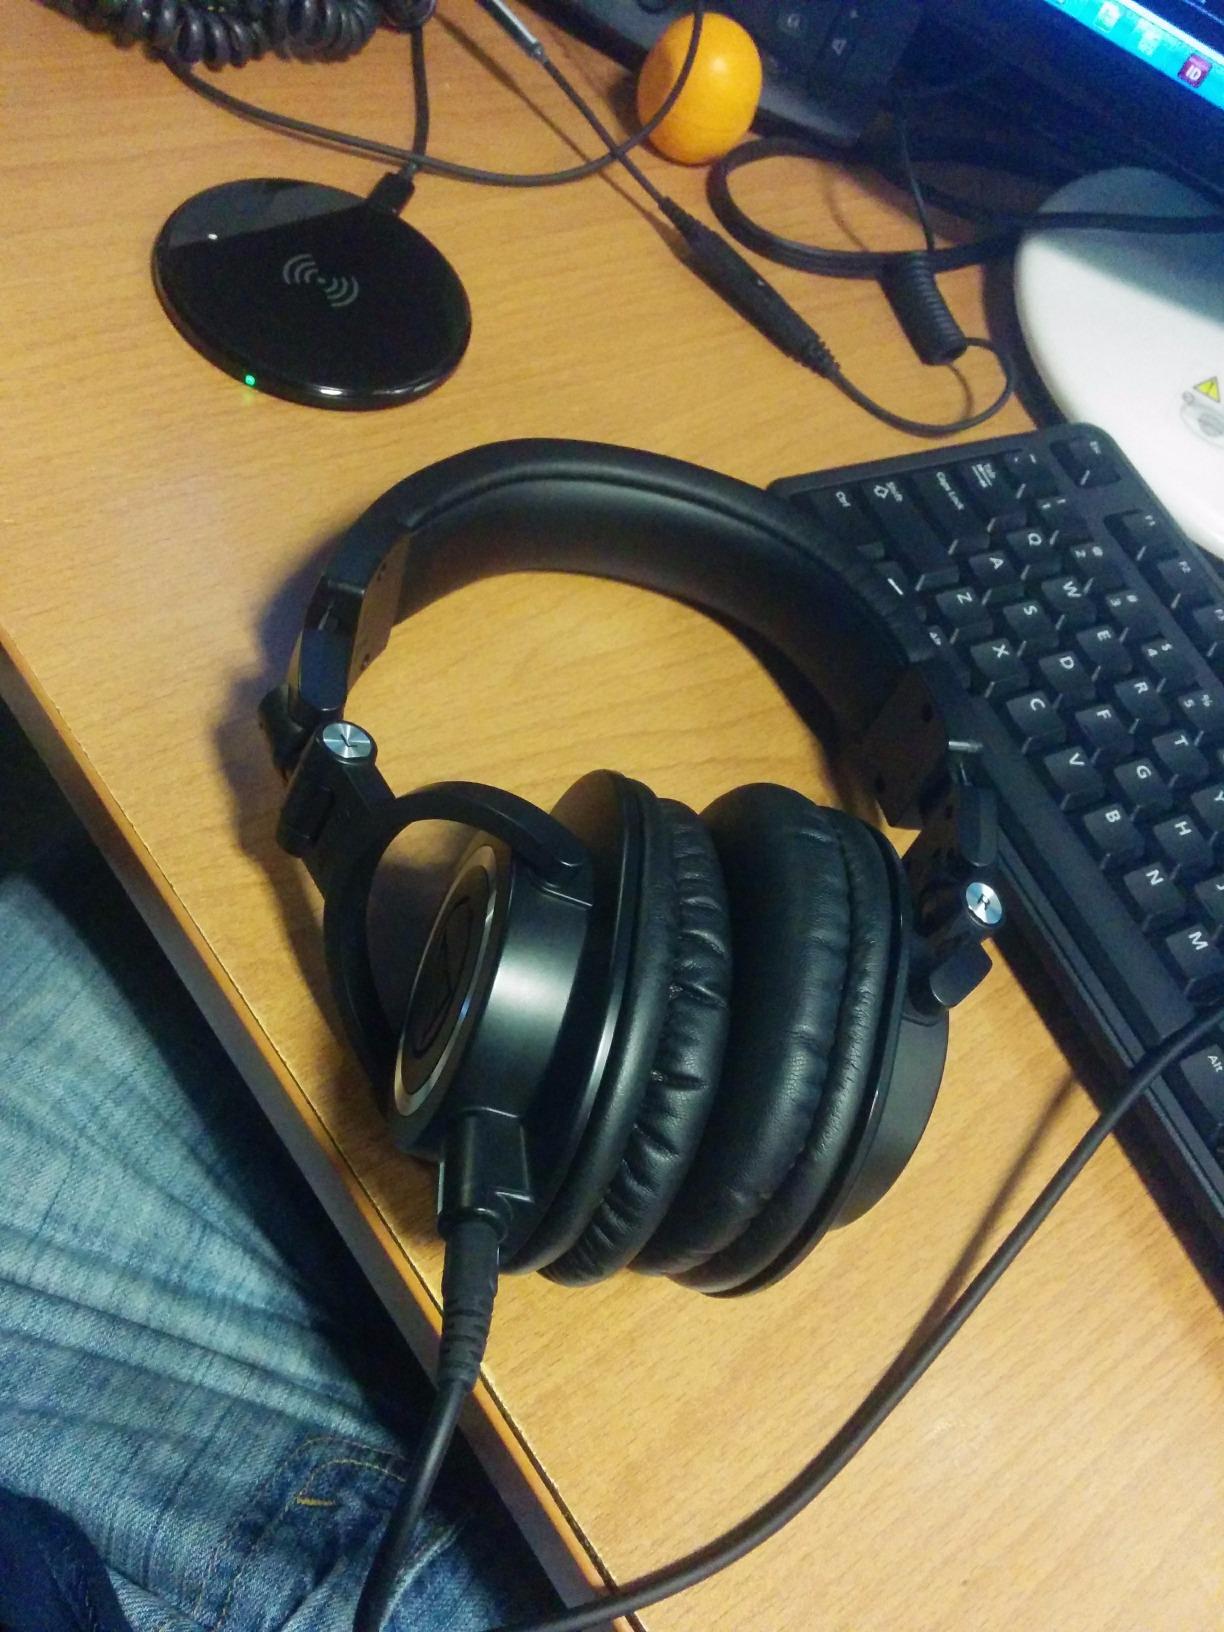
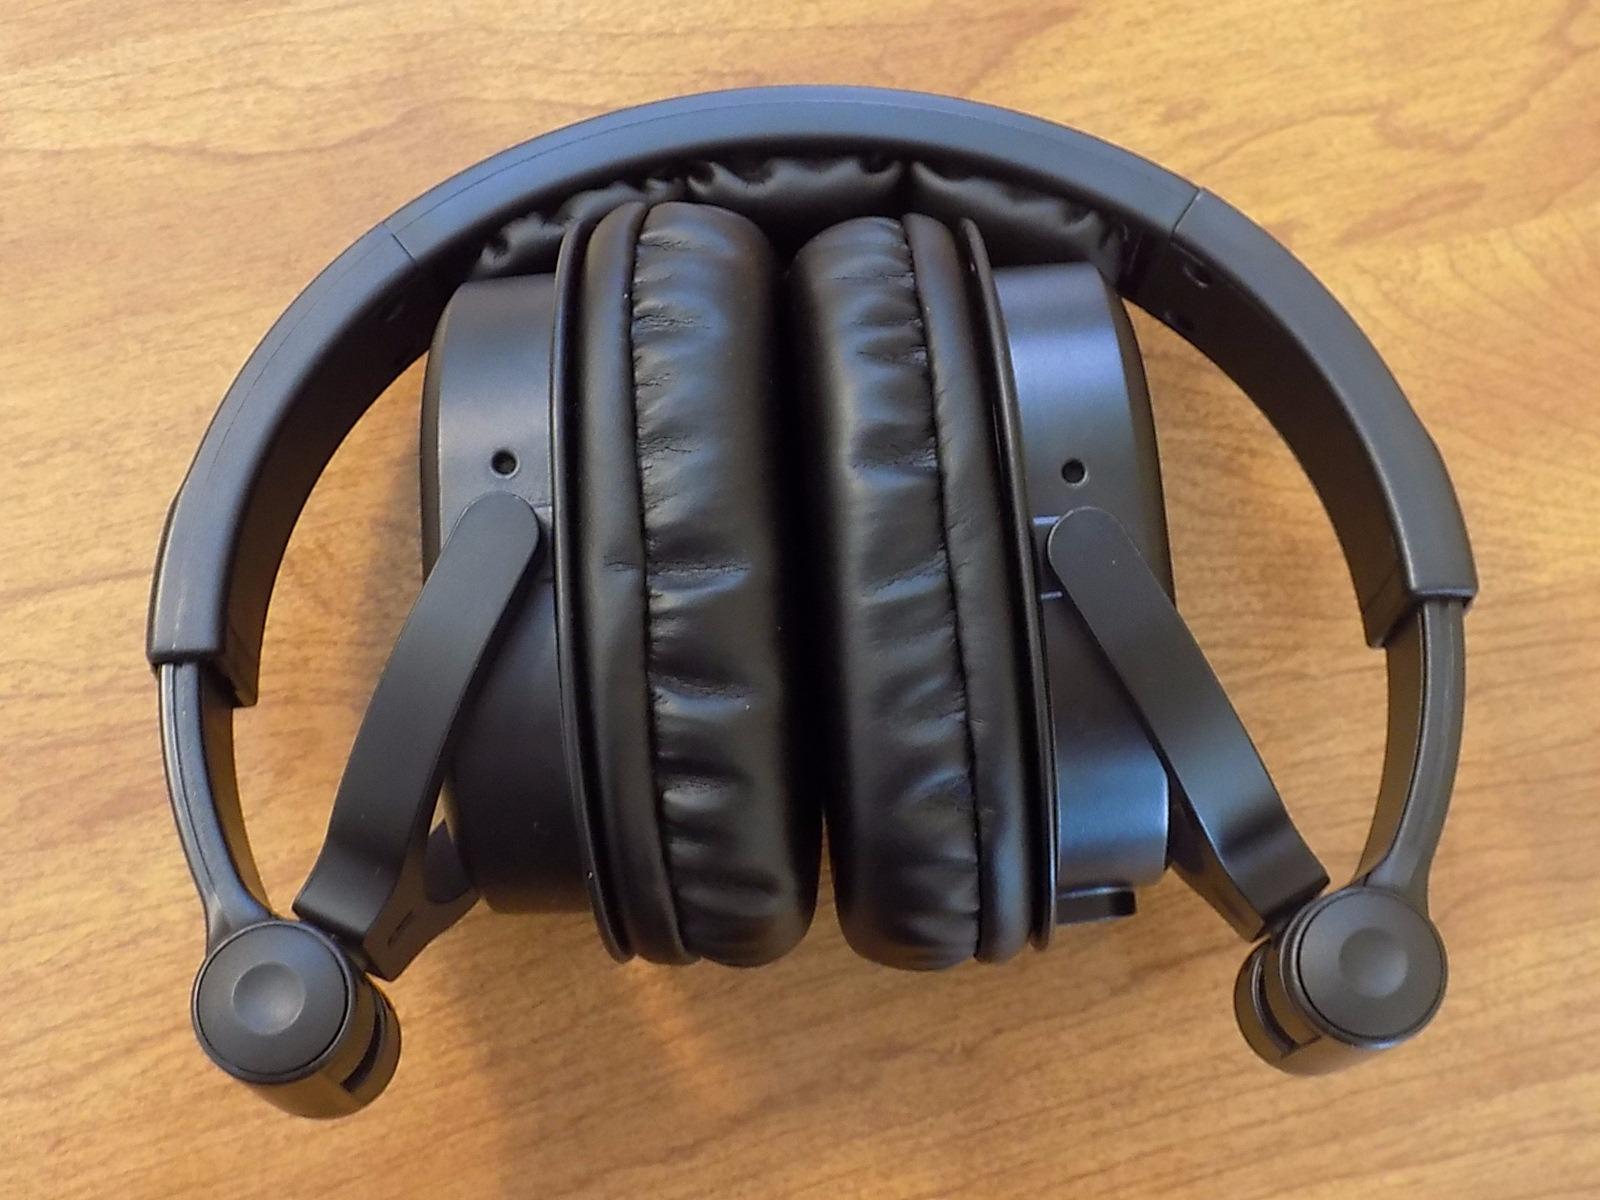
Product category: headphones
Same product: no